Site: brandenburg
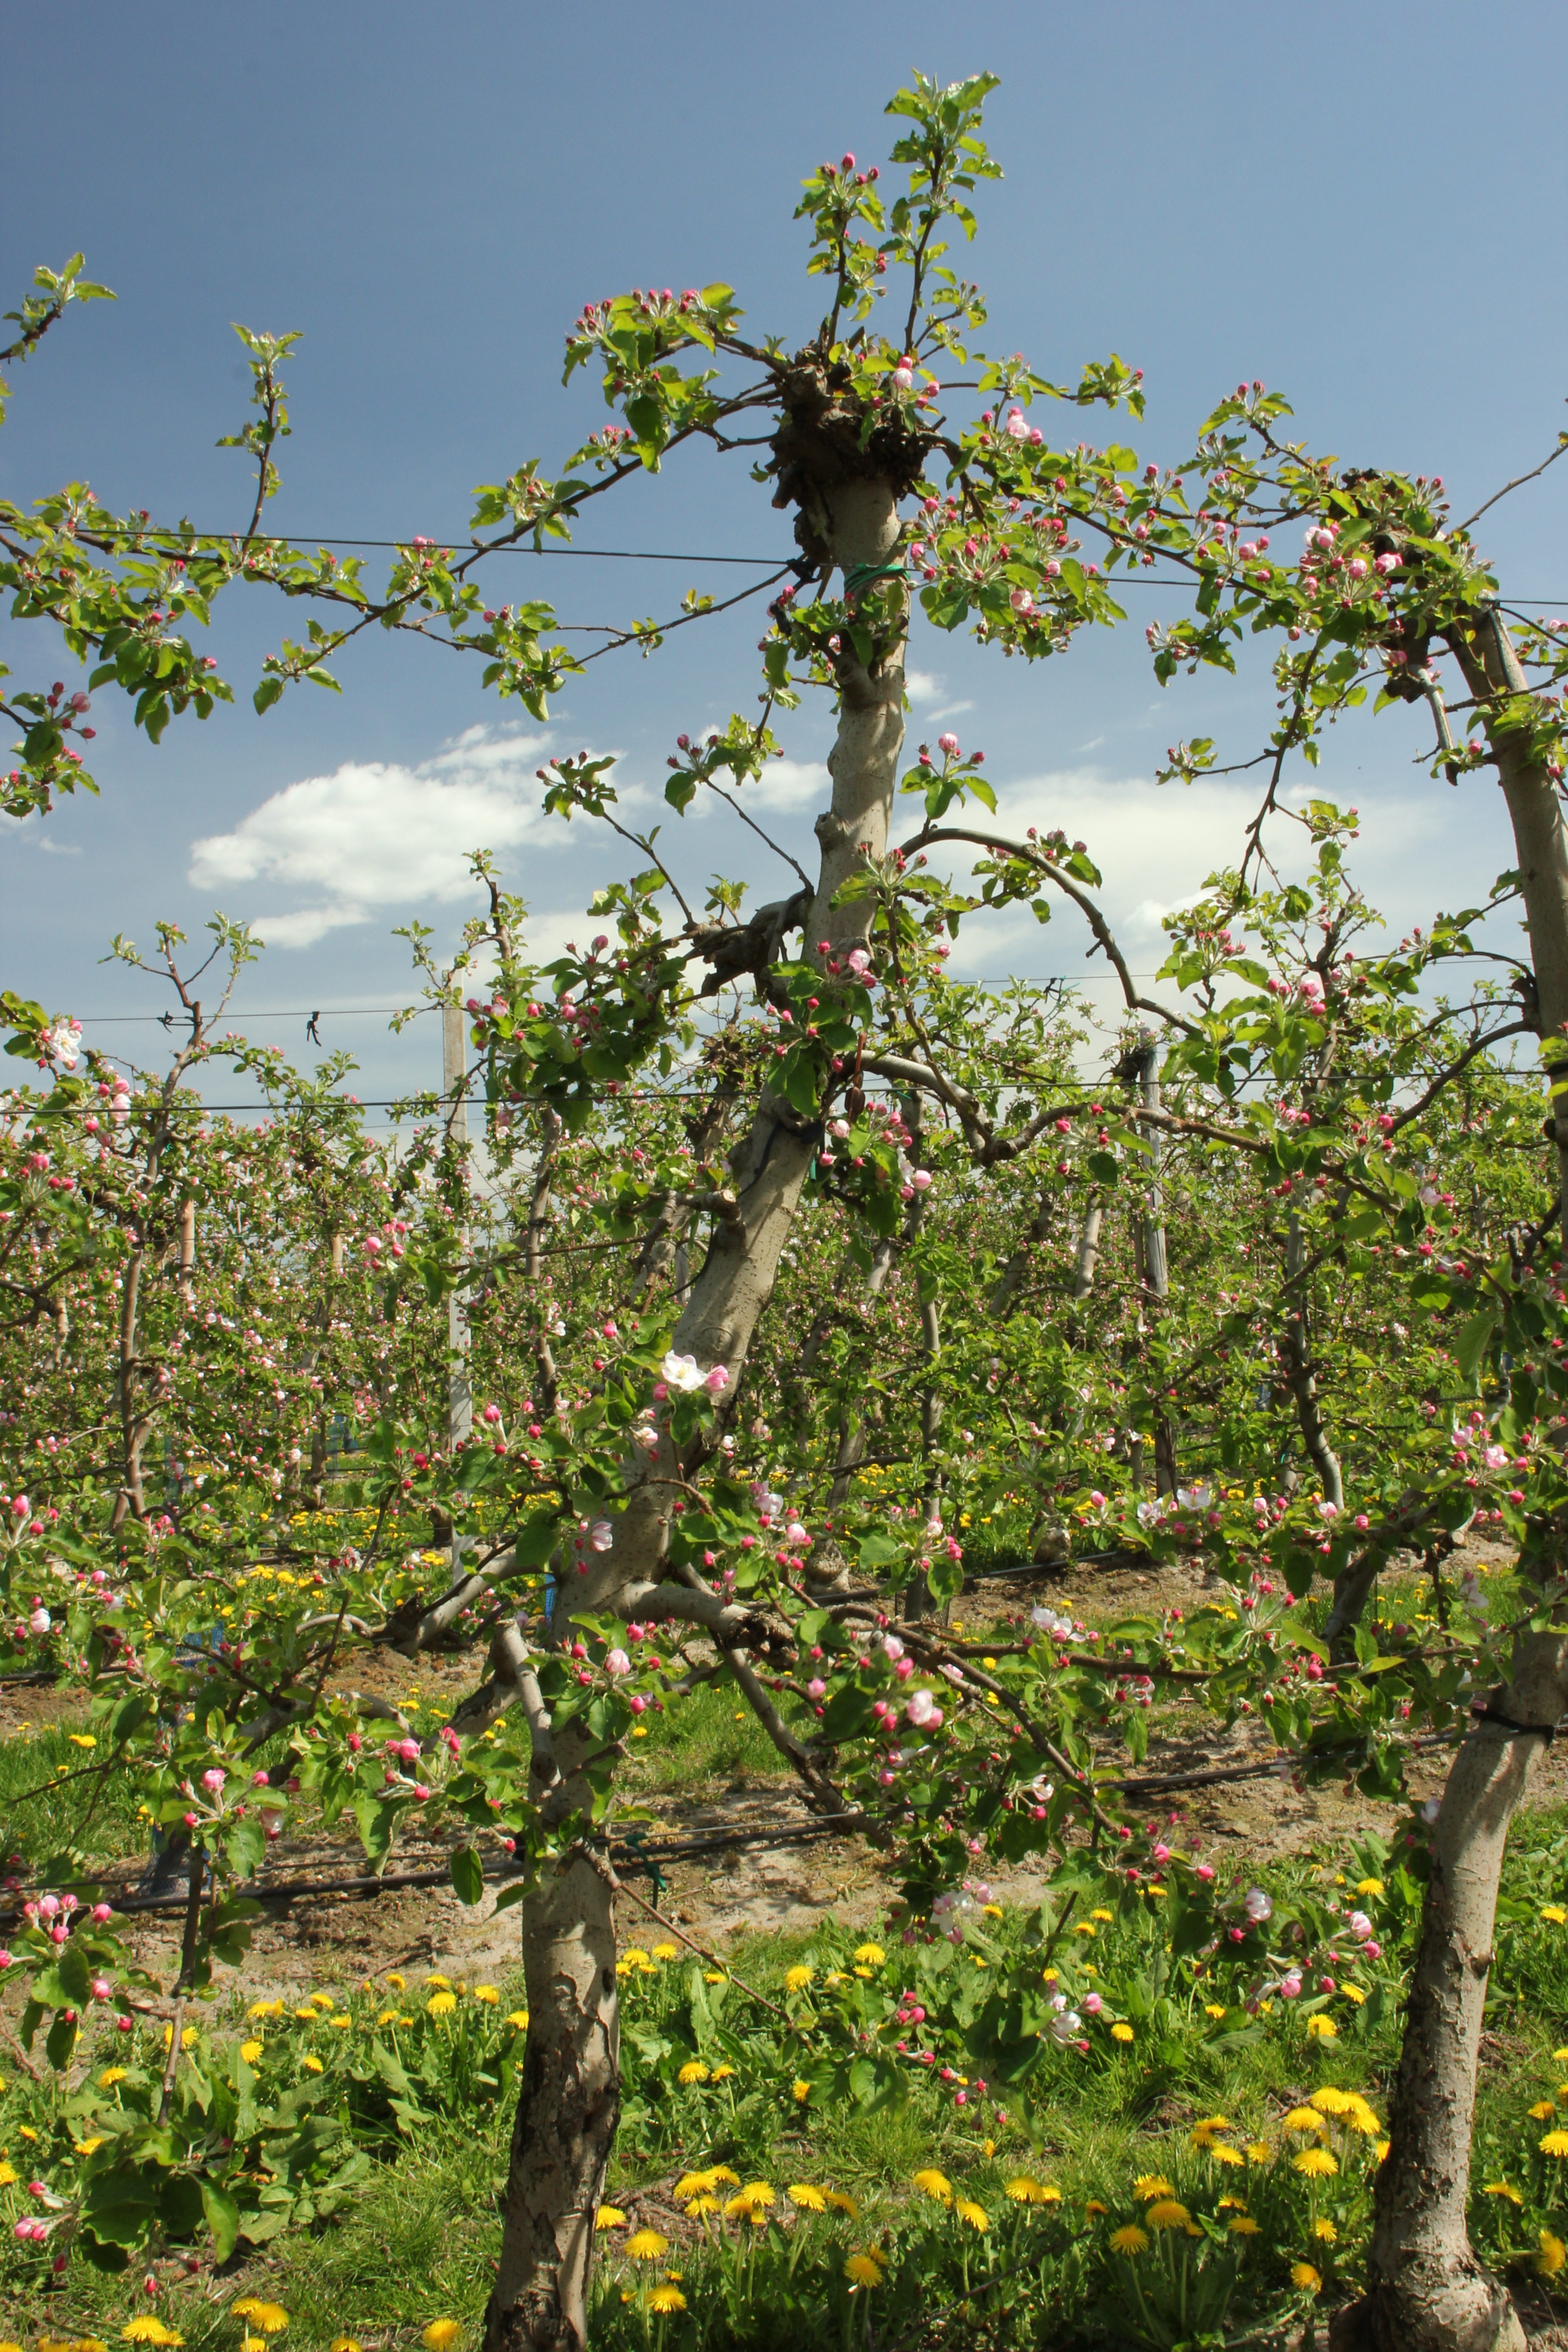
Growth stage (BBCH 57): Inflorescence emergence